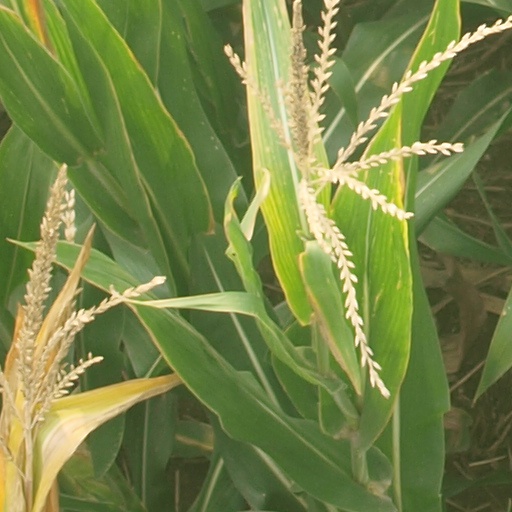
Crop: maize; corn